Draconcopedes

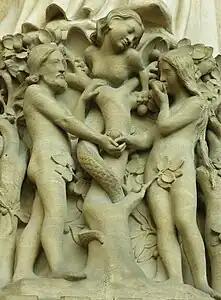
Serpent portrayed as Lilith, with human upper torso. Cathedral of Notre Dame, Paris.

Charles Dickens, in his "Household Words," Volume 12, 1855, cites Bede in describing the "draconcopedes" as "the serpent with a women's head which tempted Eve."